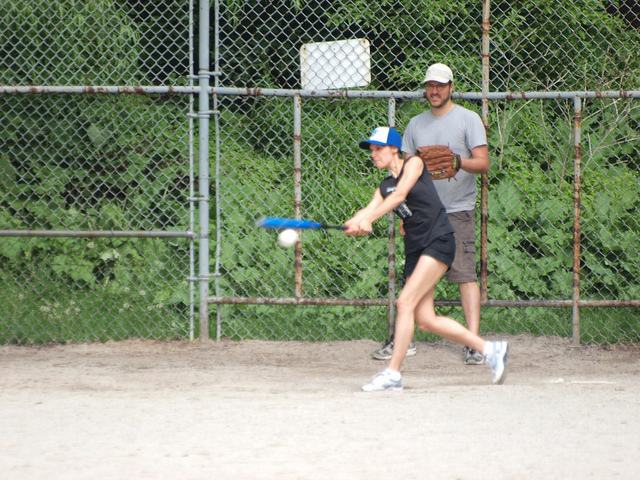
người đàn ông đeo găng tay bóng chày đang đứng trên sân quan sát